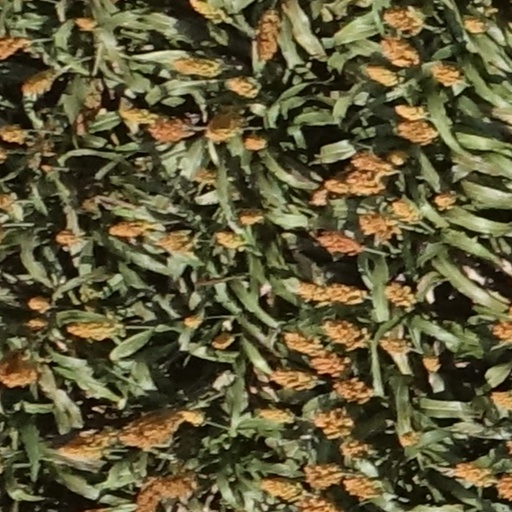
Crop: sorghum